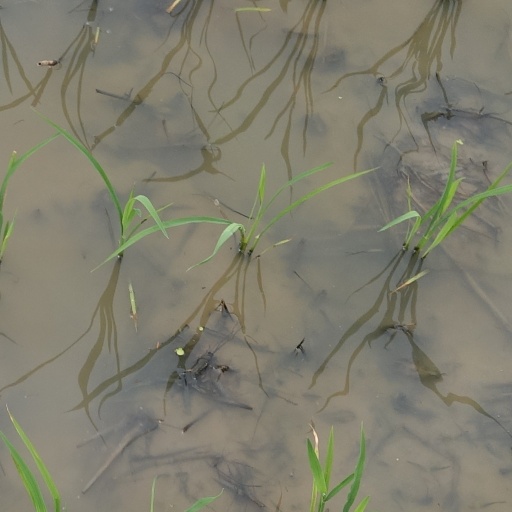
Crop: rice